Hazaras

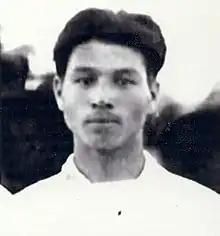
Abdul Khaliq, a school student, assassinated King Nadir Shah of Afghanistan

A mention of the Hazaras appears in Babur's "Baburnama" in the early 16th century, particularly referring to tribes such as the Sultan Masaudi Hazaras, Turkoman Hazaras, and Kedi Hazaras.